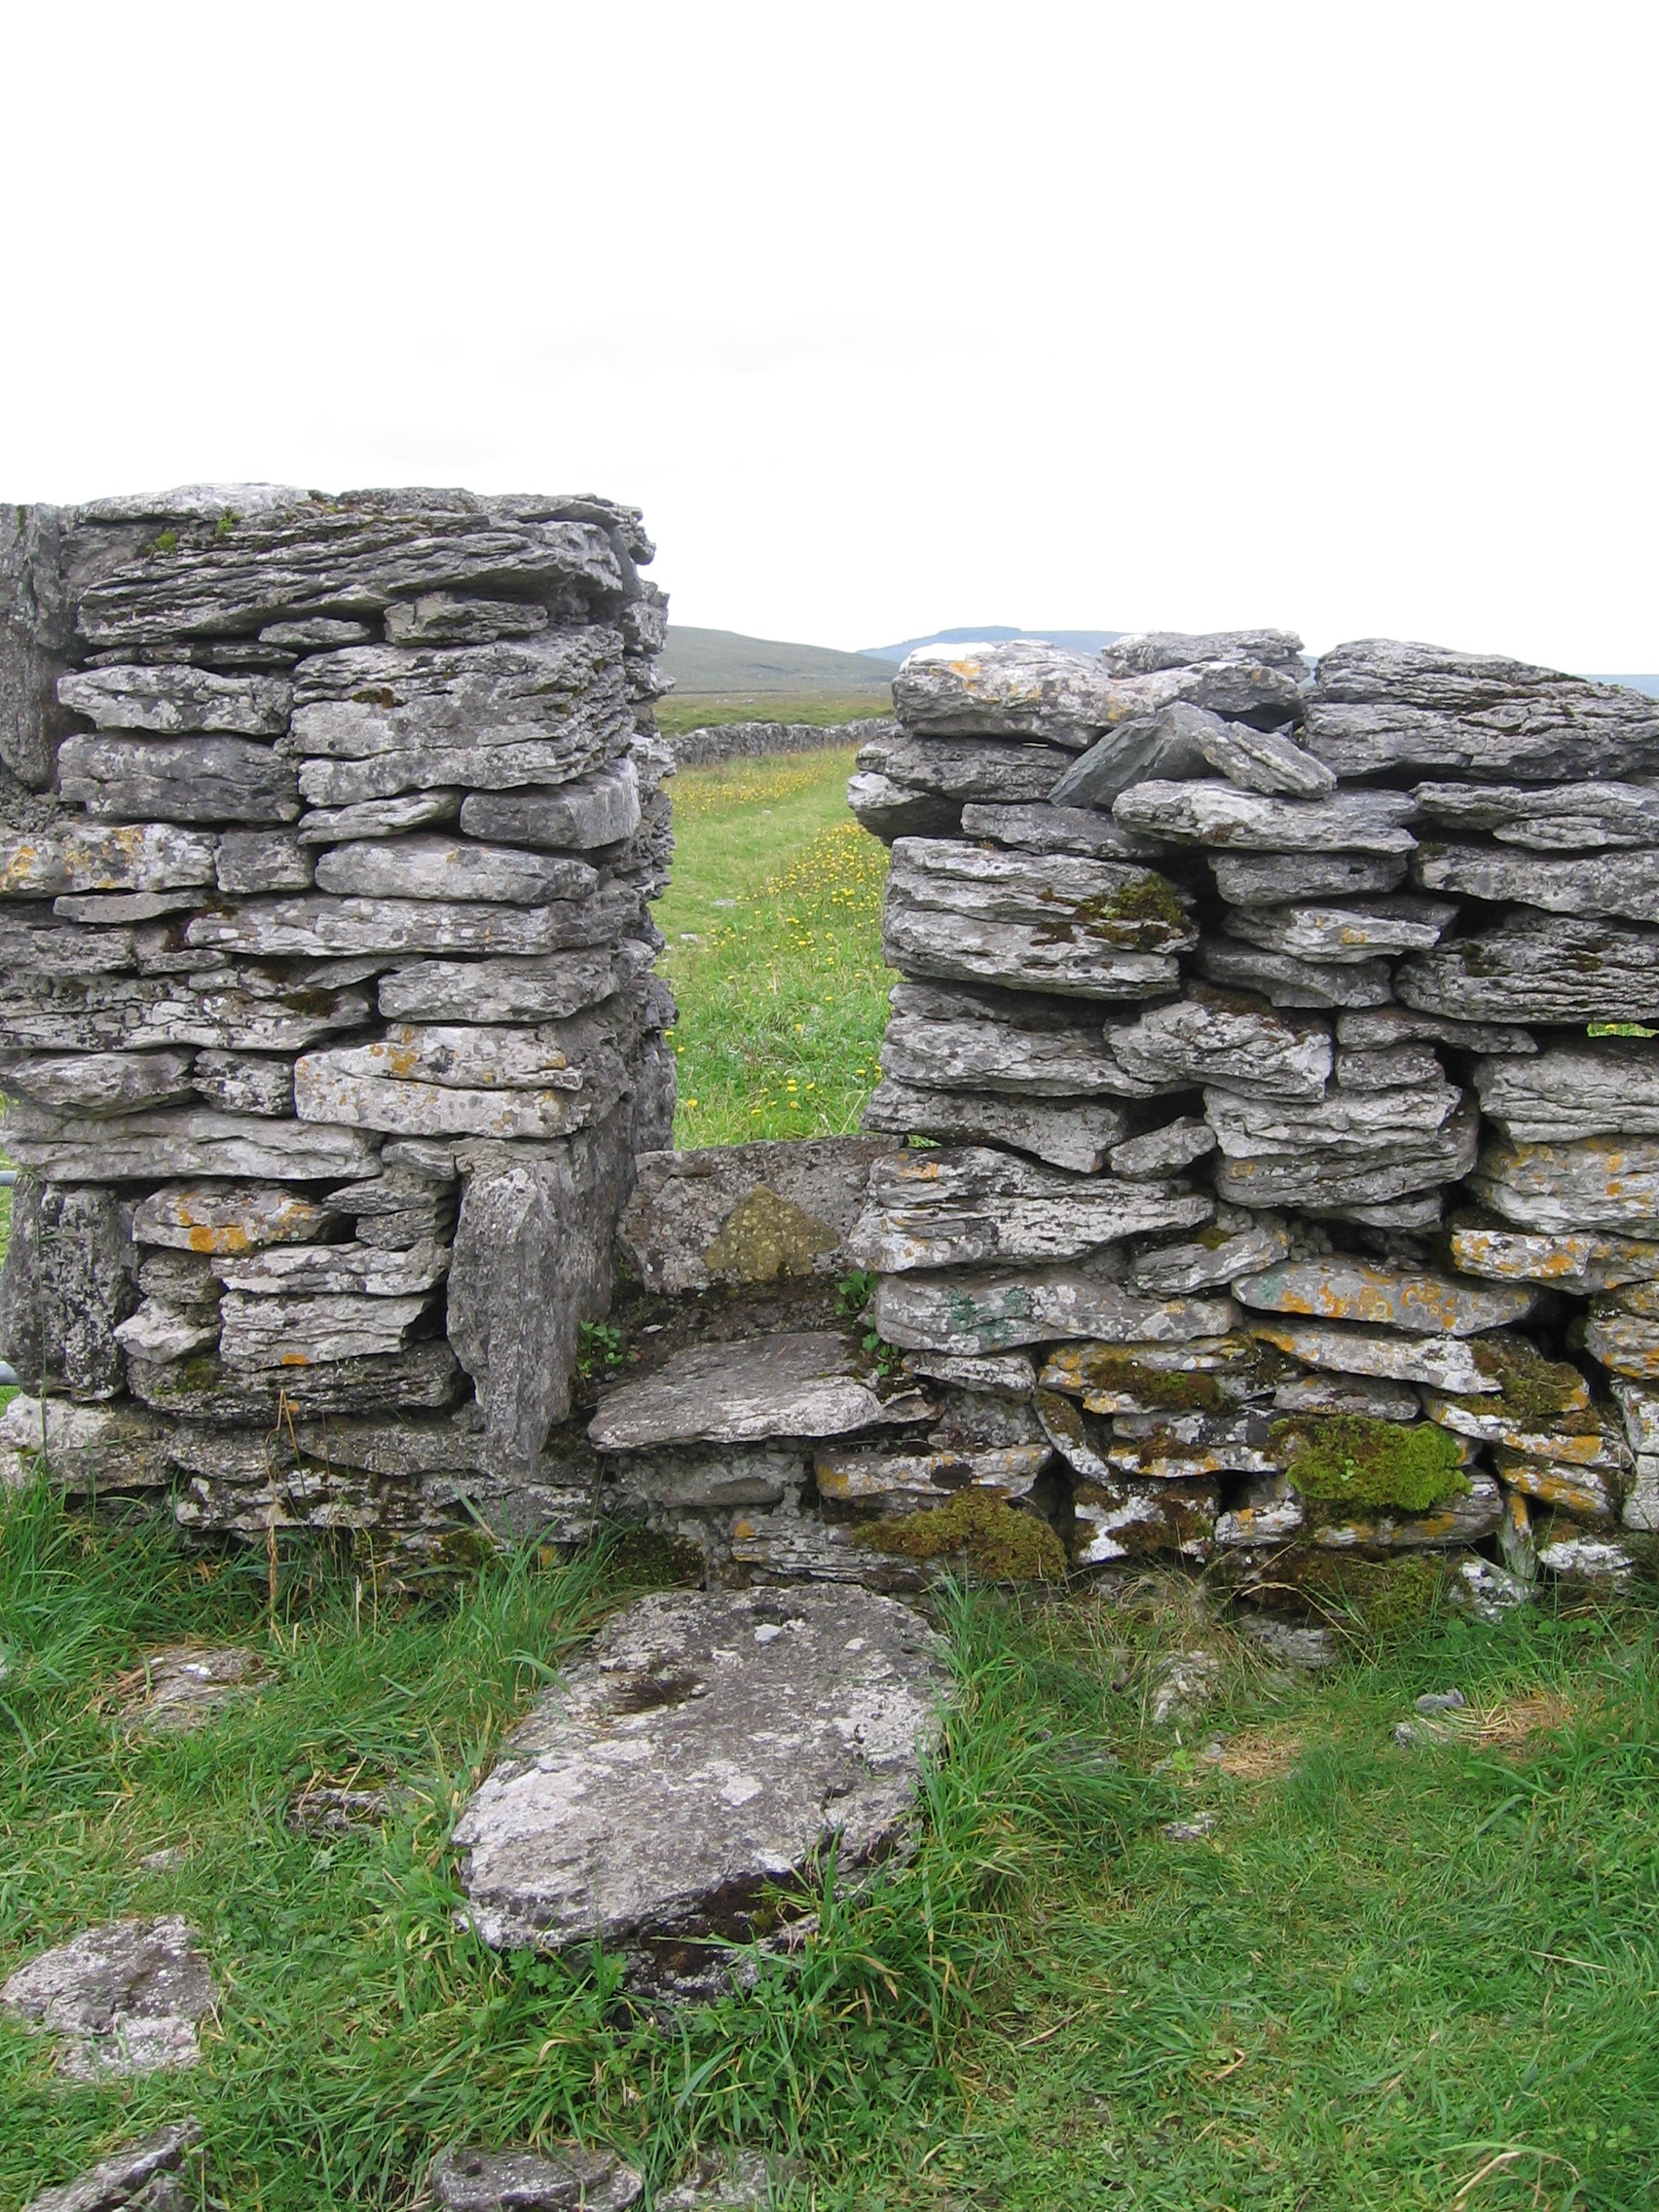
rock, wall, stone wall, terrain, material, geology, outcrop, ruins, passage, boulder, monolith, bedrock, archaeological site, megalith, ancient history